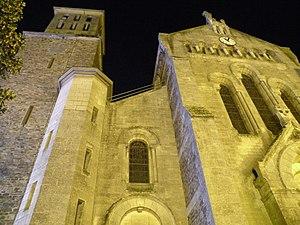
Église Saint-Pierre de Bouguenais.
Bouguenais est une commune de l'ouest de la France, située dans le département de la Loire-Atlantique, en région Pays de la Loire.
L'église Saint-Pierre de Bouguenais est un édifice religieux catholique, bâti au XXᵉ siècle dans la commune de Bouguenais, en banlieue de Nantes, dans le département de Loire-Atlantique.